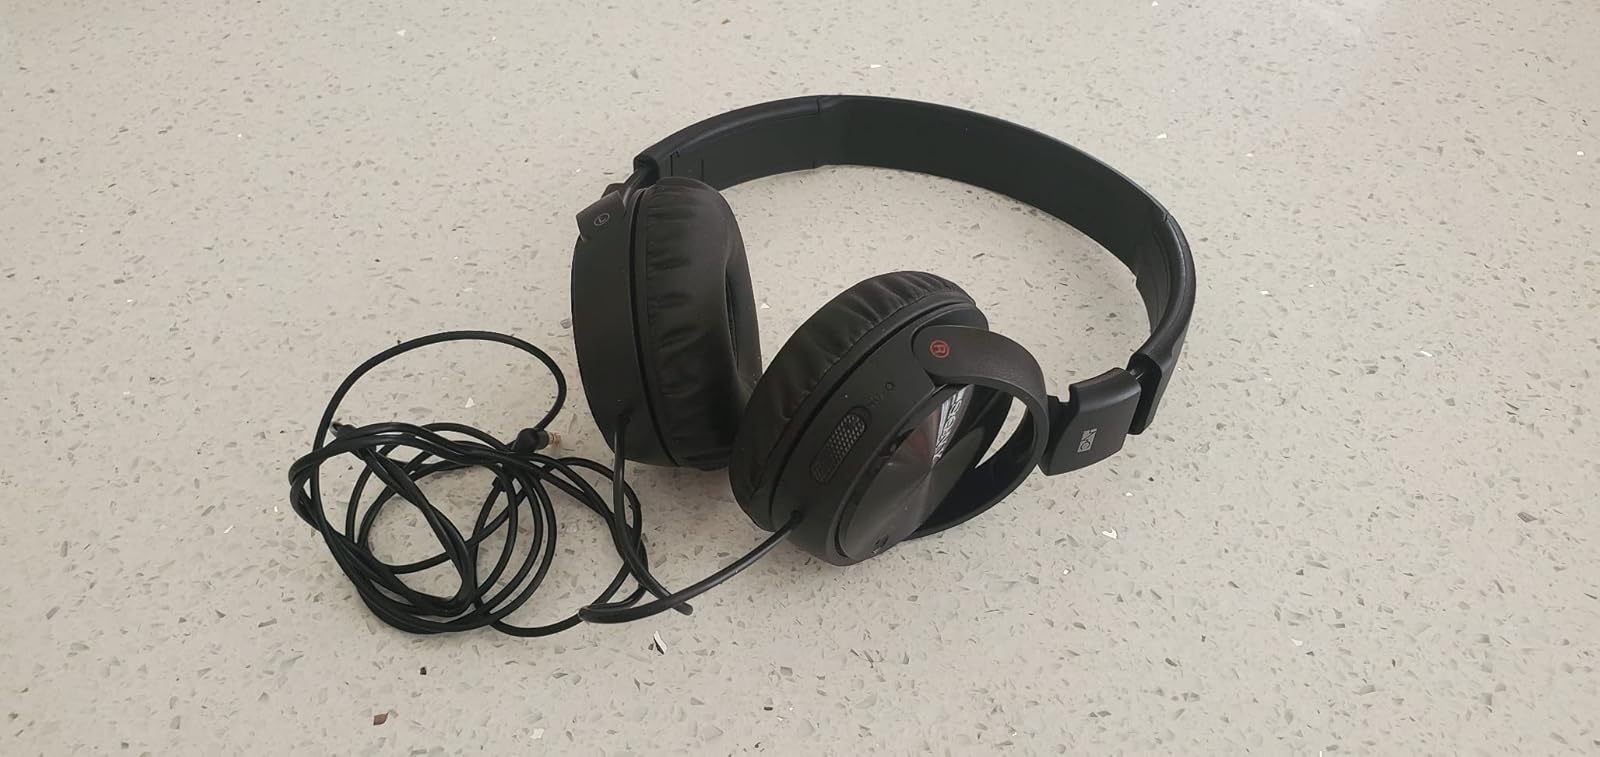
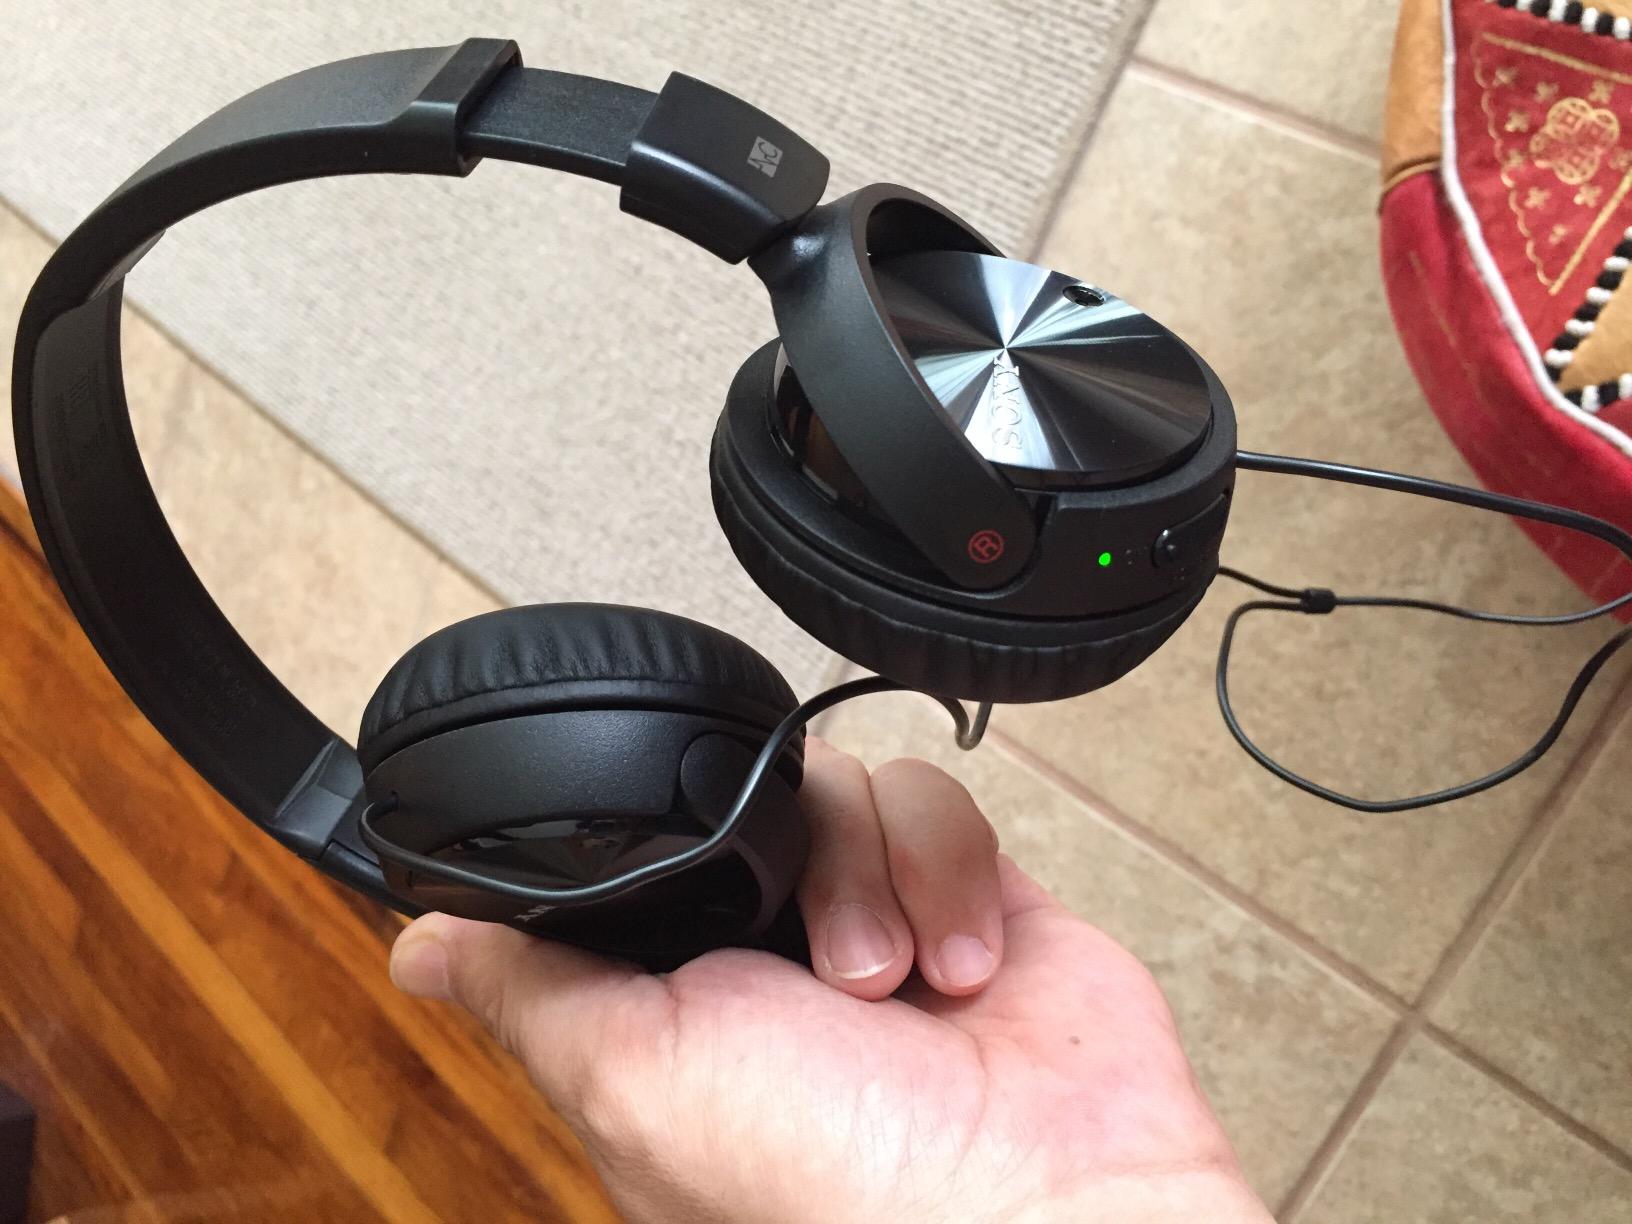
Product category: headphones
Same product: yes